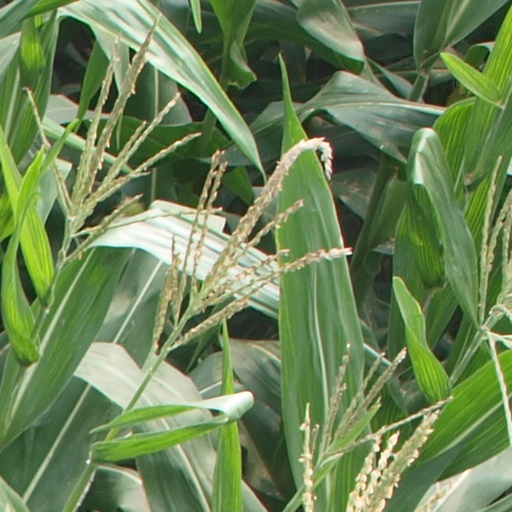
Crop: maize; corn